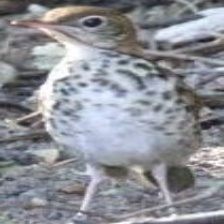
Species: WOOD THRUSH
Scientific name: HYLOCICHLA MUSTELINA